Polkowice

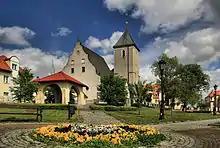
St Michael Archangel Church

The name of the town is probably derived from Slavic (Old Polish) "Boleslaw", meaning "great glory", a favoured dynastic name in the Polish royal House of Piast. According to legend, The Silesian duke Bolesław I the Tall (1127–1201) had a hunting lodge erected near the later town, later called "Bolkewice" or, adjusted to the German pronunciation, "Polkovicz" (1333). In the "Statuta synodalia episcoporum Wratislaviensium" from 1475 the town is named "Polkewicze" and "Polkowice". As a result of the fragmentation of Poland into smaller duchies, it became part of the Duchy of Silesia, and later on the Duchy of Głogów. Polkowice was mentioned as a town ("civitas") in a 1276 deed. It remained part of the Duchy of Głogów, ruled by the Polish houses of Piast and Jagiellon, including future Polish kings John I Albert and Sigismund I the Old, until the duchy's dissolution in 1506, when it was incorporated into the Bohemian (Czech) Kingdom under the Holy Roman Empire of the German Nation.